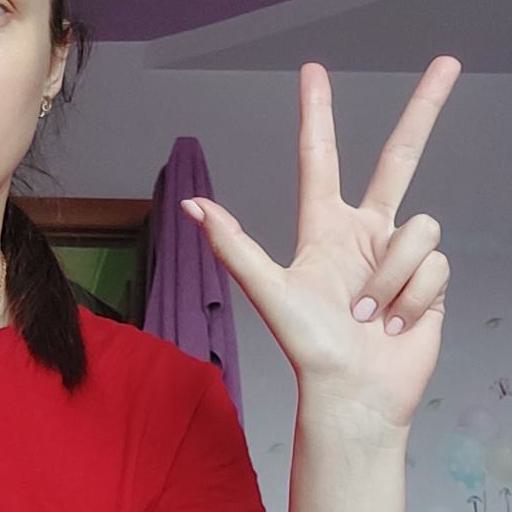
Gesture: three2